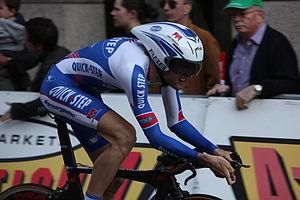
Marc de Maar est un coureur cycliste néerlandais. Depuis 2010, il court pour Curaçao, anciennement connu comme les Antilles néerlandaises.